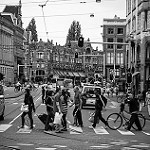
Label: B & W